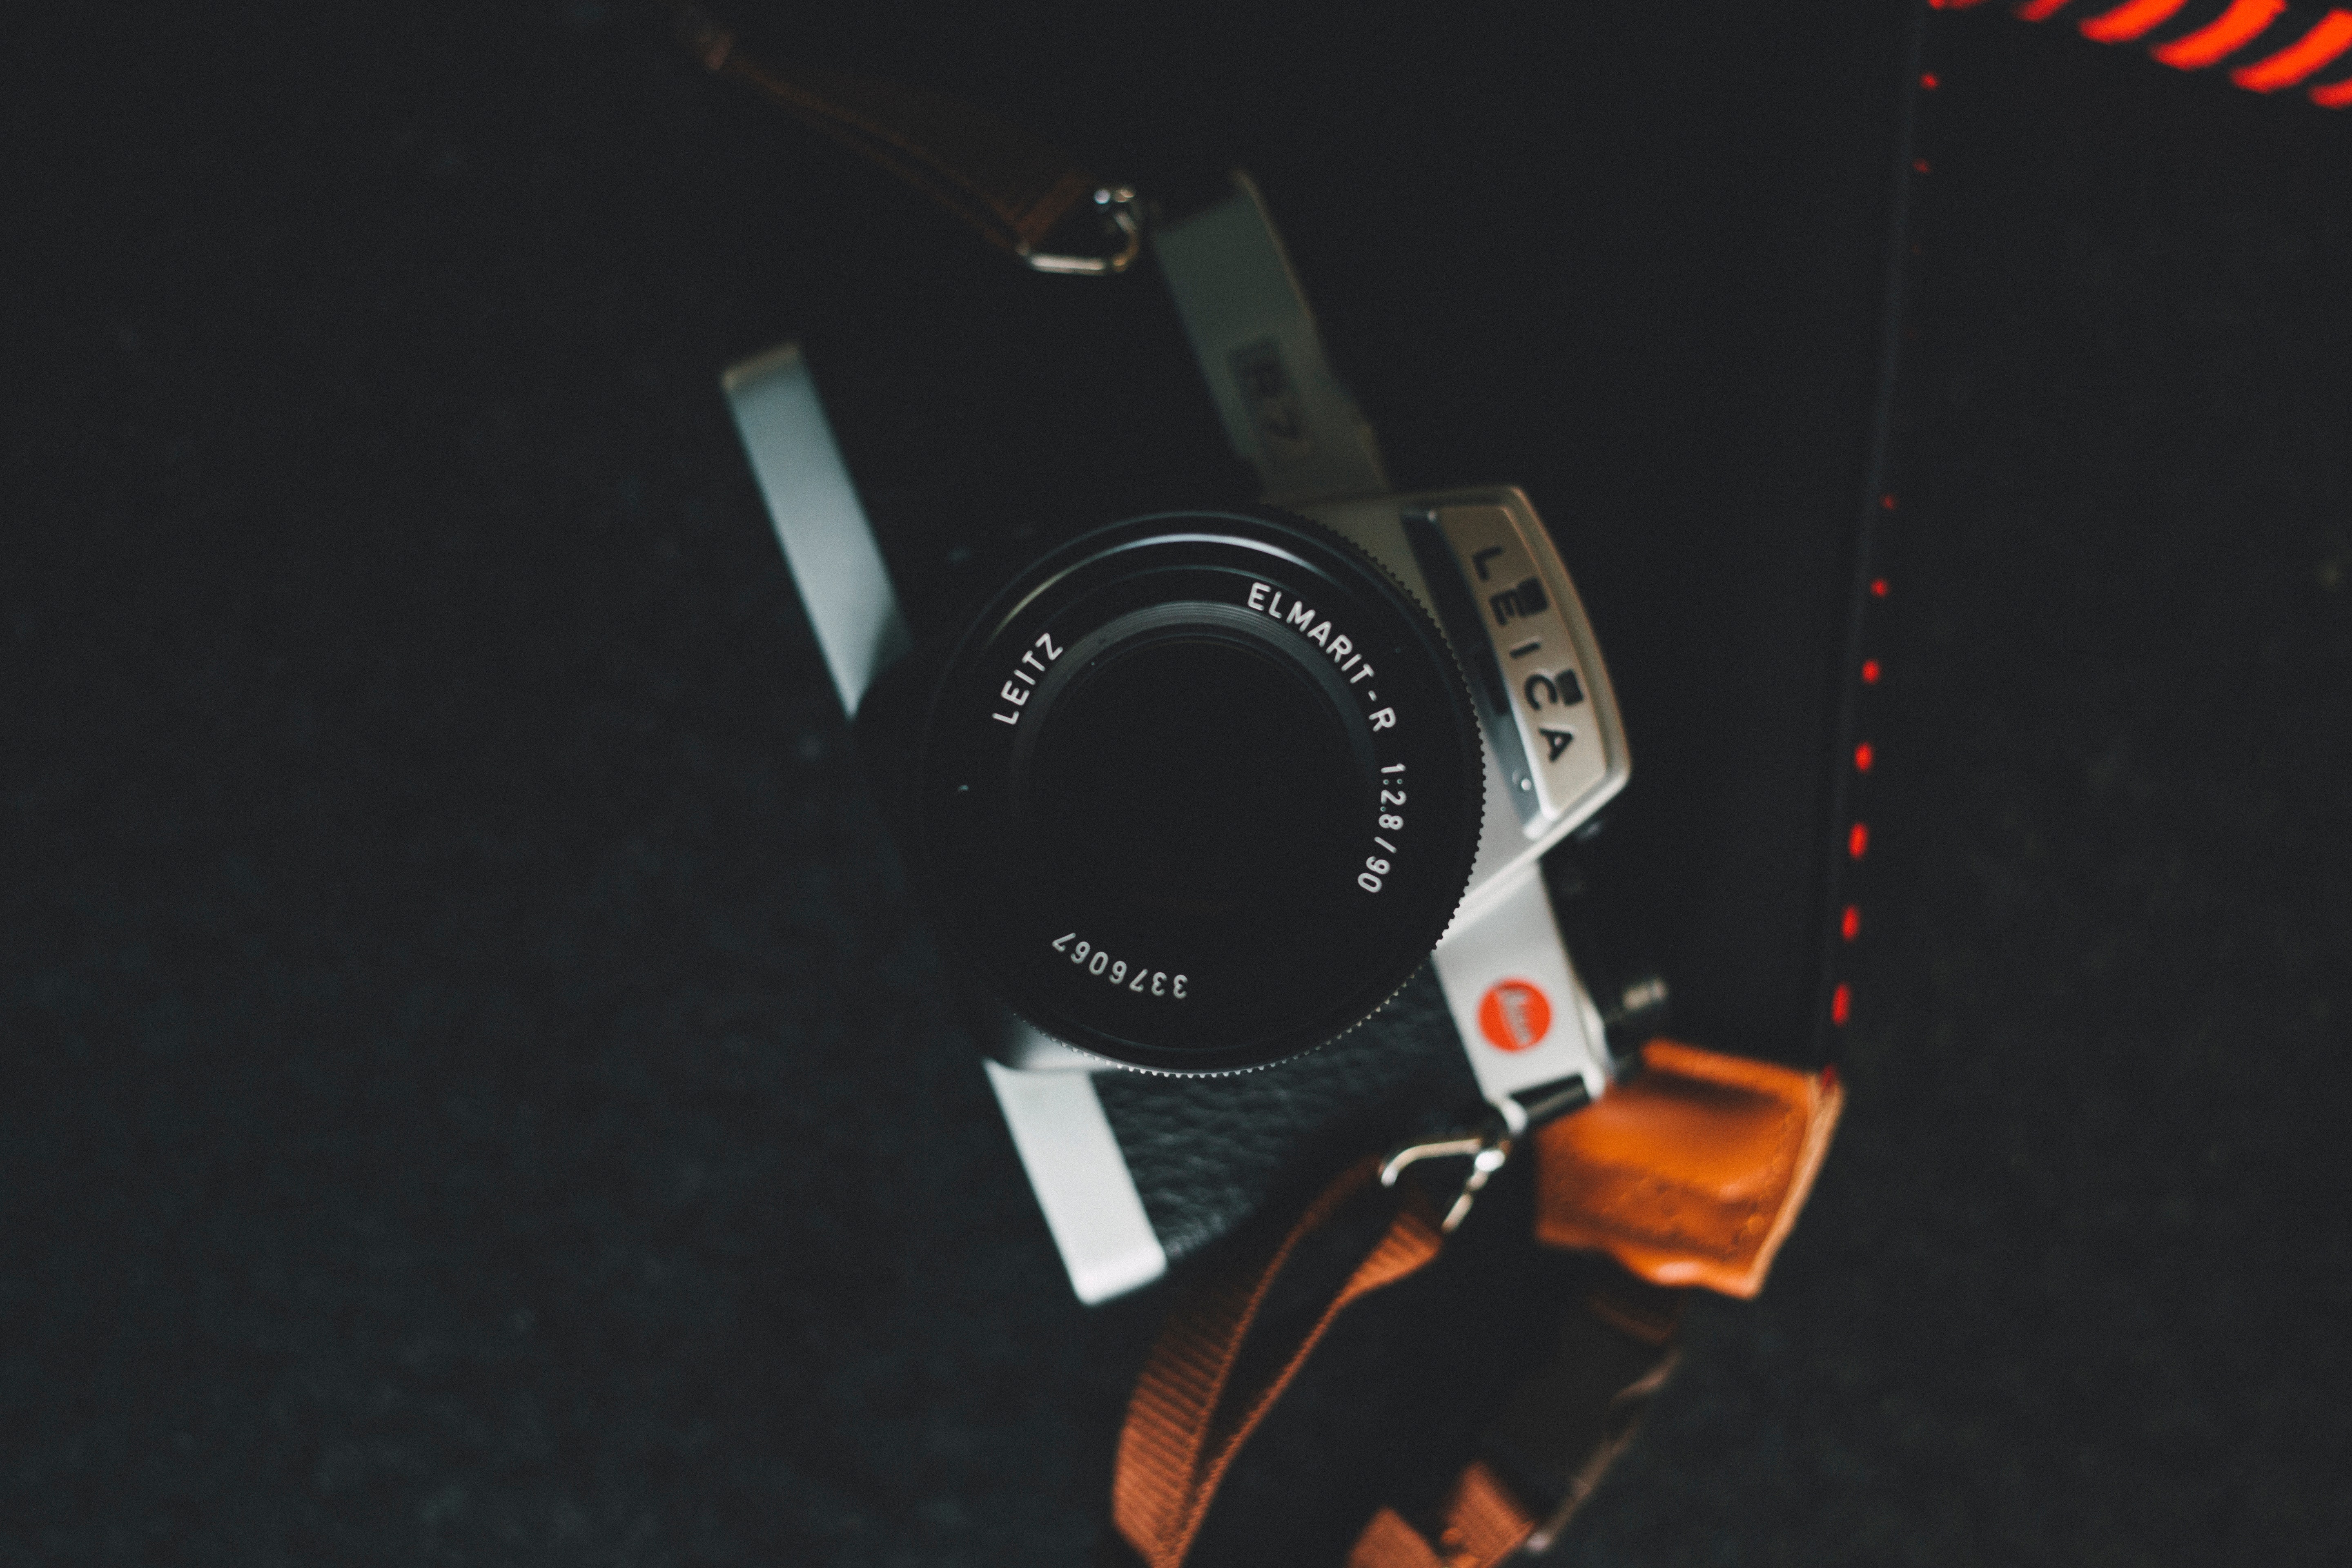
product, electronics, audio equipment, technology, gadget, font, headset, photography, headphones, electronic device, brand, circle